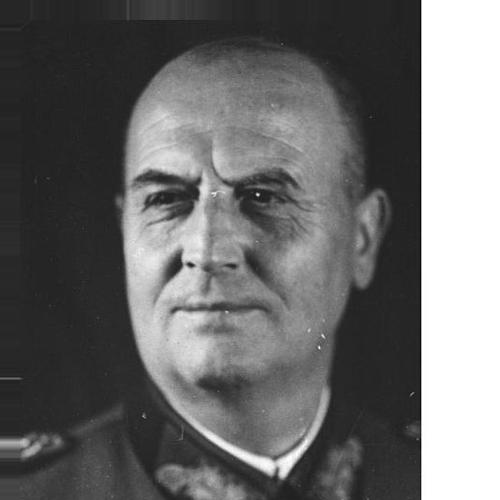
Age: 49